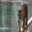
Label: tiger